Tell Me About Yourself

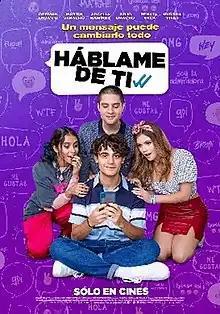
Theatrical release poster

Tell Me About Yourself (Spanish: "Háblame de ti") is a 2022 Mexican coming-of-age comedy-drama film written and directed by Eduardo Cortés in his directorial debut. Starring Germán Bracco, Martín Saracho, Arcelia Ramírez and Julio Bracho. It premiered on October 6, 2022 in Mexican theaters.